Arbane

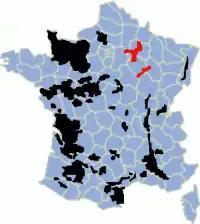
The Champagne wine region "(in red)" with the Aube region being the southern extension of the wine growing area and home to the Arbane grape.

Arbane has a long history of cultivation in the southern Champagne wine region, particularly around the commune of Bar-sur-Aube. Ampelographers believe that the name Arbane comes from the medieval Latin word "albana", which means "white grape" and is still being used a primary name and synonym for several varieties in Italy including the Albana grape in Emilia-Romagna. Arbane has no known connection to the other Albana grapes but the synonym Albane is still used even today for Arbane. It is also speculated by some ampelographers that recorded plantings of an Alban grape in the Les Riceys commune in 1388 may be the earliest mentioning of Arbane. However, Master of Wine Jancis Robinson notes that some ampelographers and wine historians question if the 14th century grape is, indeed, the same variety as the modern Arbane.